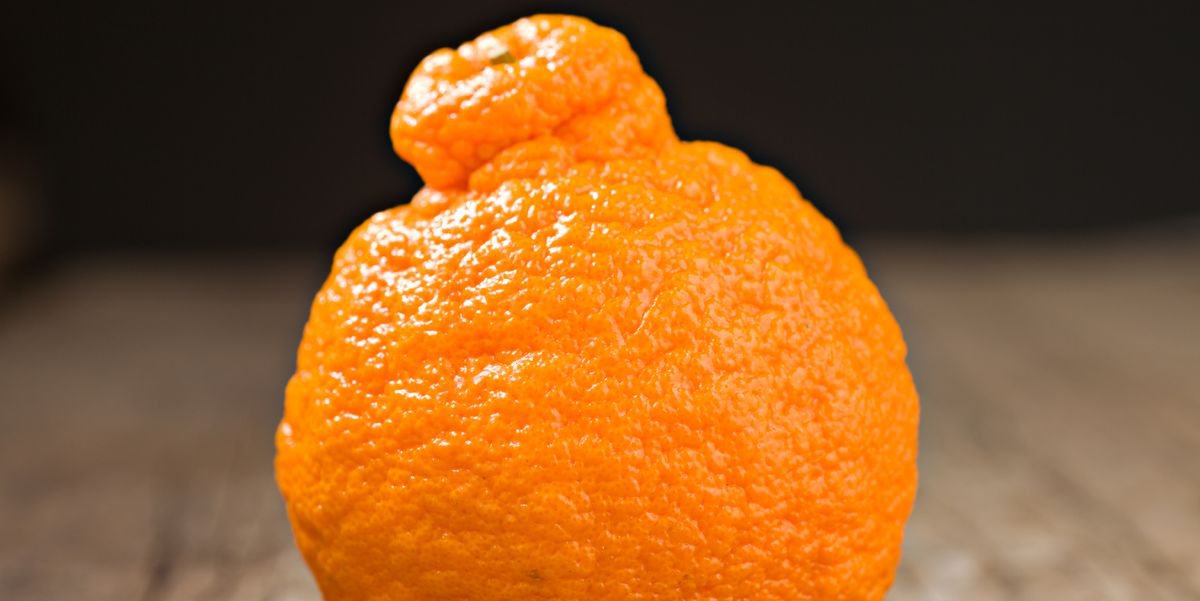
Label: Orange